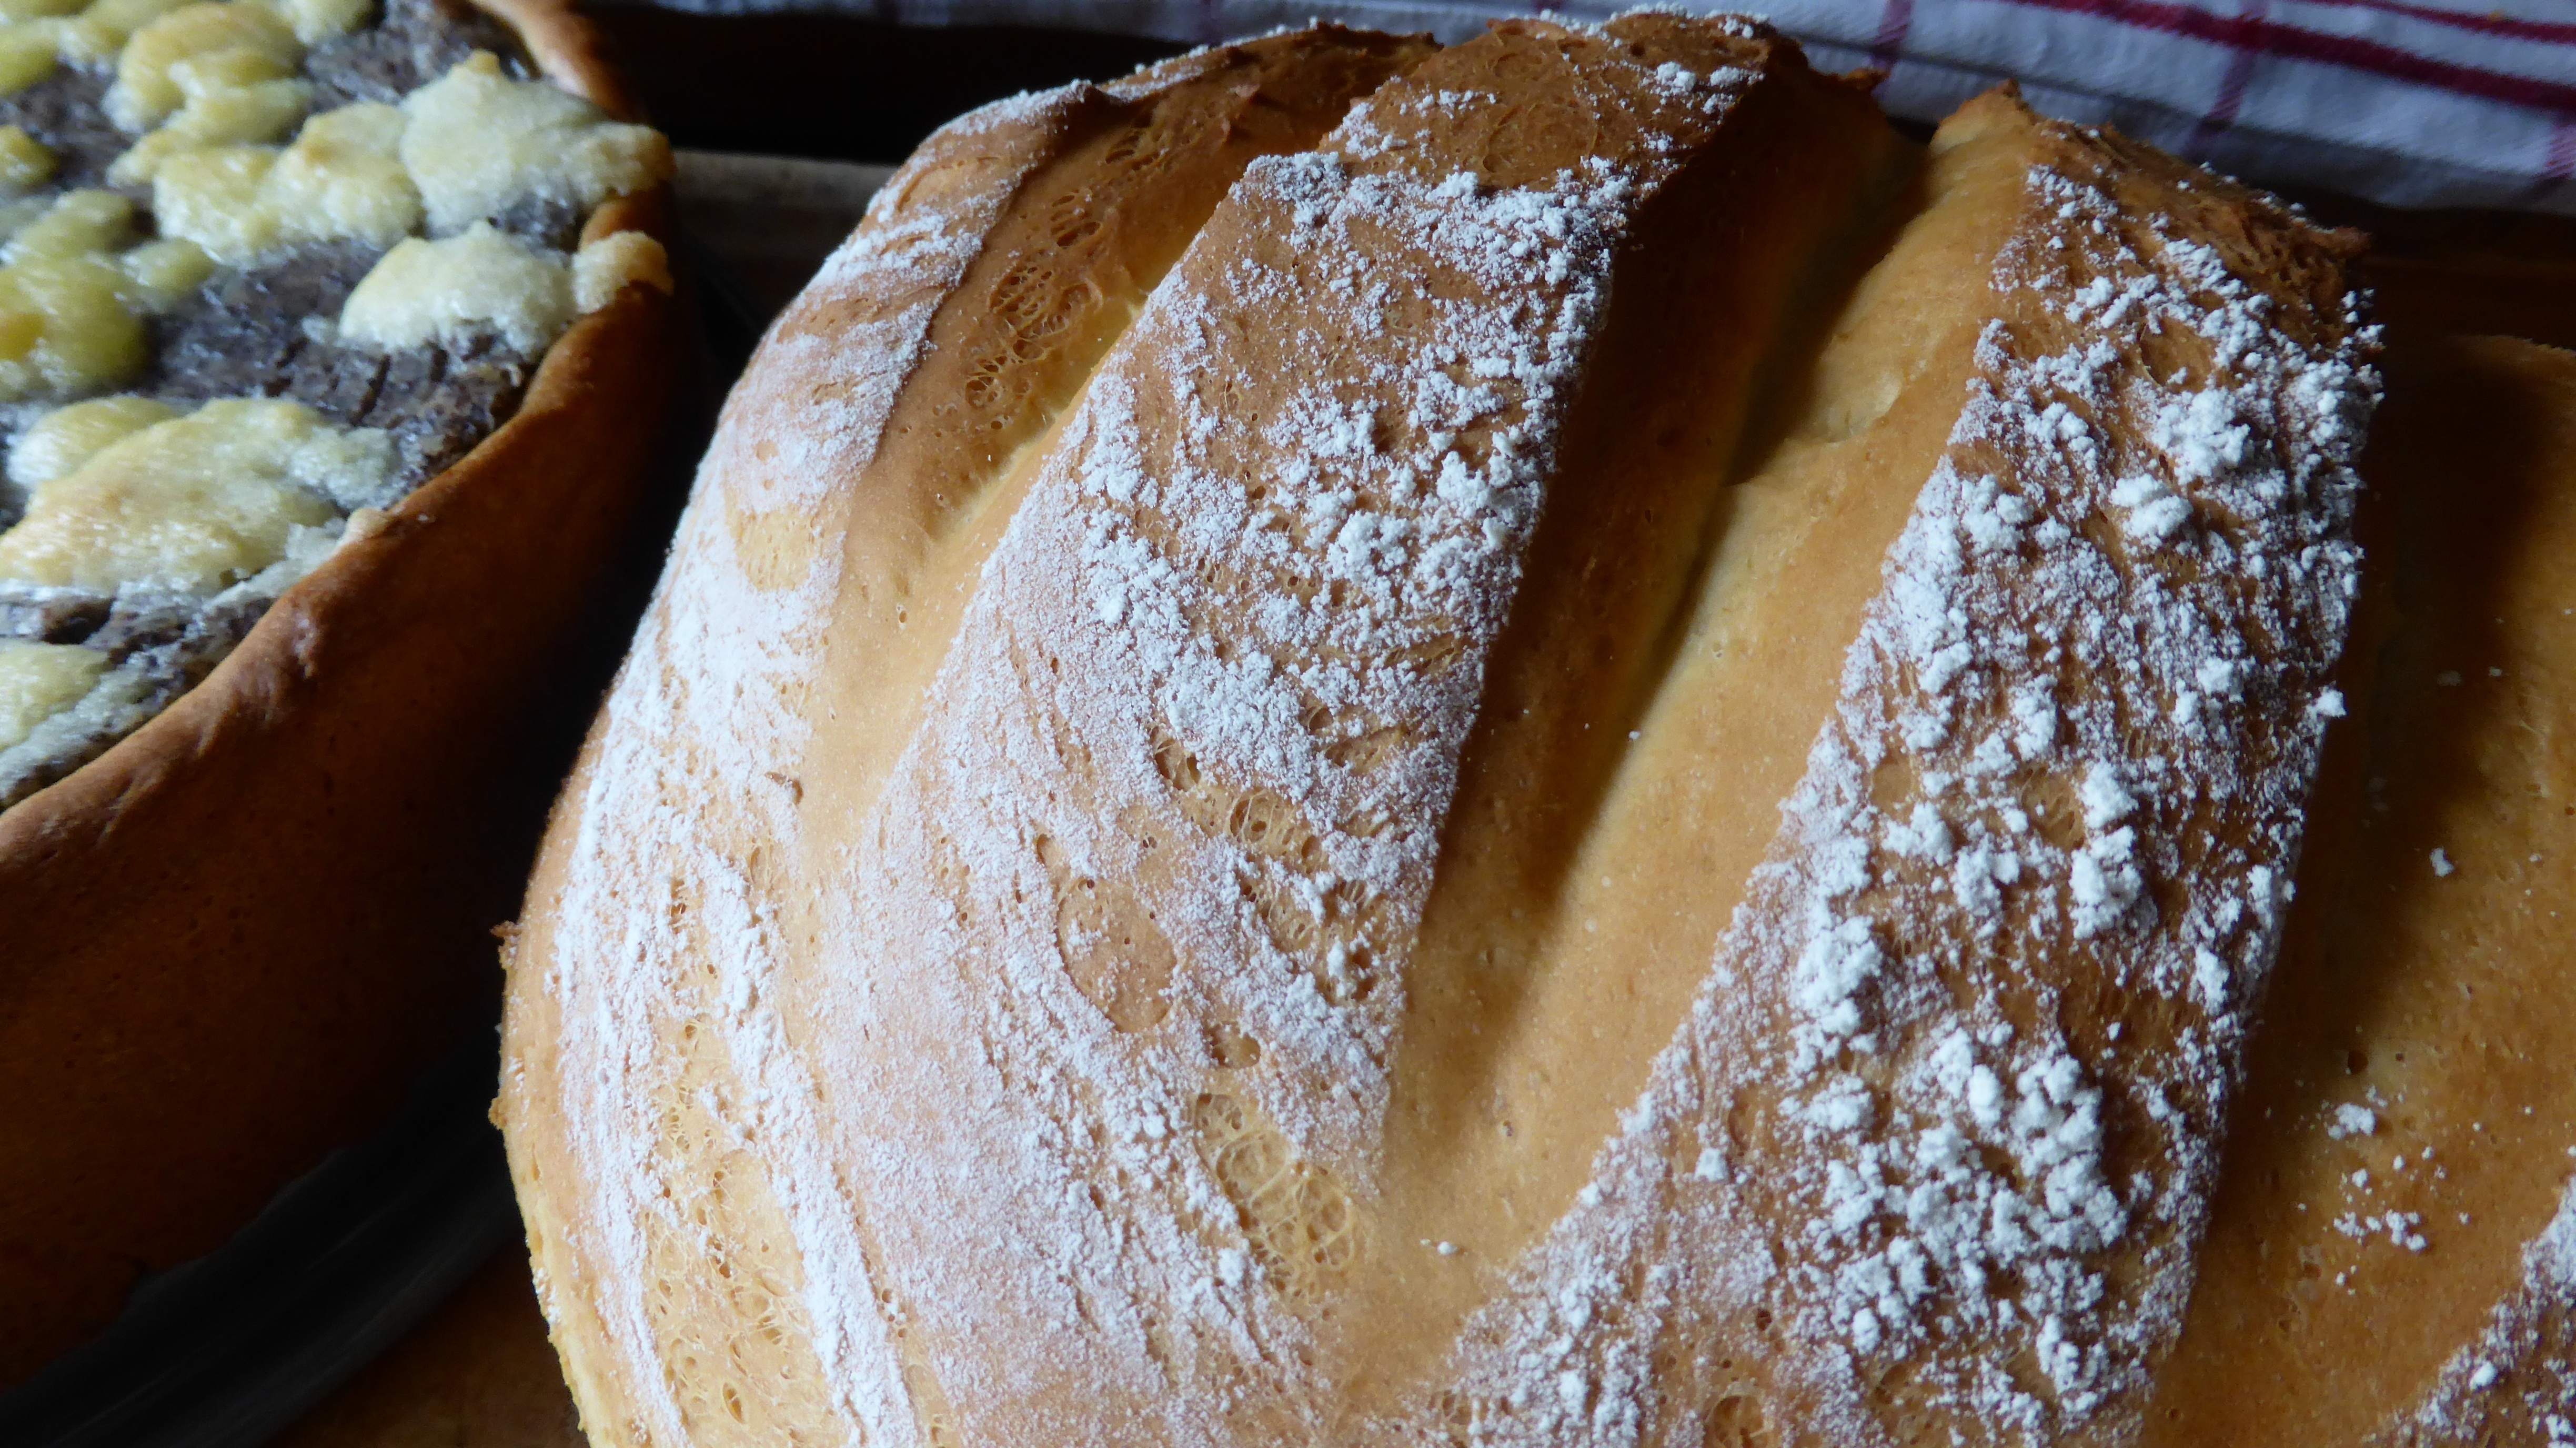
food, kitchen, breakfast, baking, dessert, eat, bread, dough, sourdough, bake, even baked, ciabatta, crispy, hobby, flour, baked goods, budget, bake your own, grass family, yeast bread, mealy